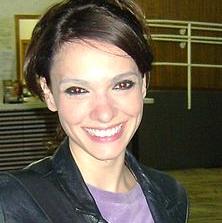
Age: 37